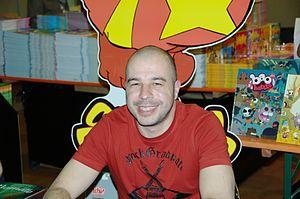
Tébo (Caen, 1972) au festival de bande dessiné de Mandelieu
Captain Biceps est le super-héros parodique de la série de bandes dessinées qui porte son nom, dessinée par Tébo sur des scénarios de Zep. Chaque album se vend à 70 000 exemplaires et le héros est déjà publié en Allemagne, Espagne, Italie, Afrique du Sud, Europe de l'Est et en Chine.
Tébo, de son vrai nom Frédéric Thébault, est un auteur de bande dessinée né à Caen le 15 juin 1972.